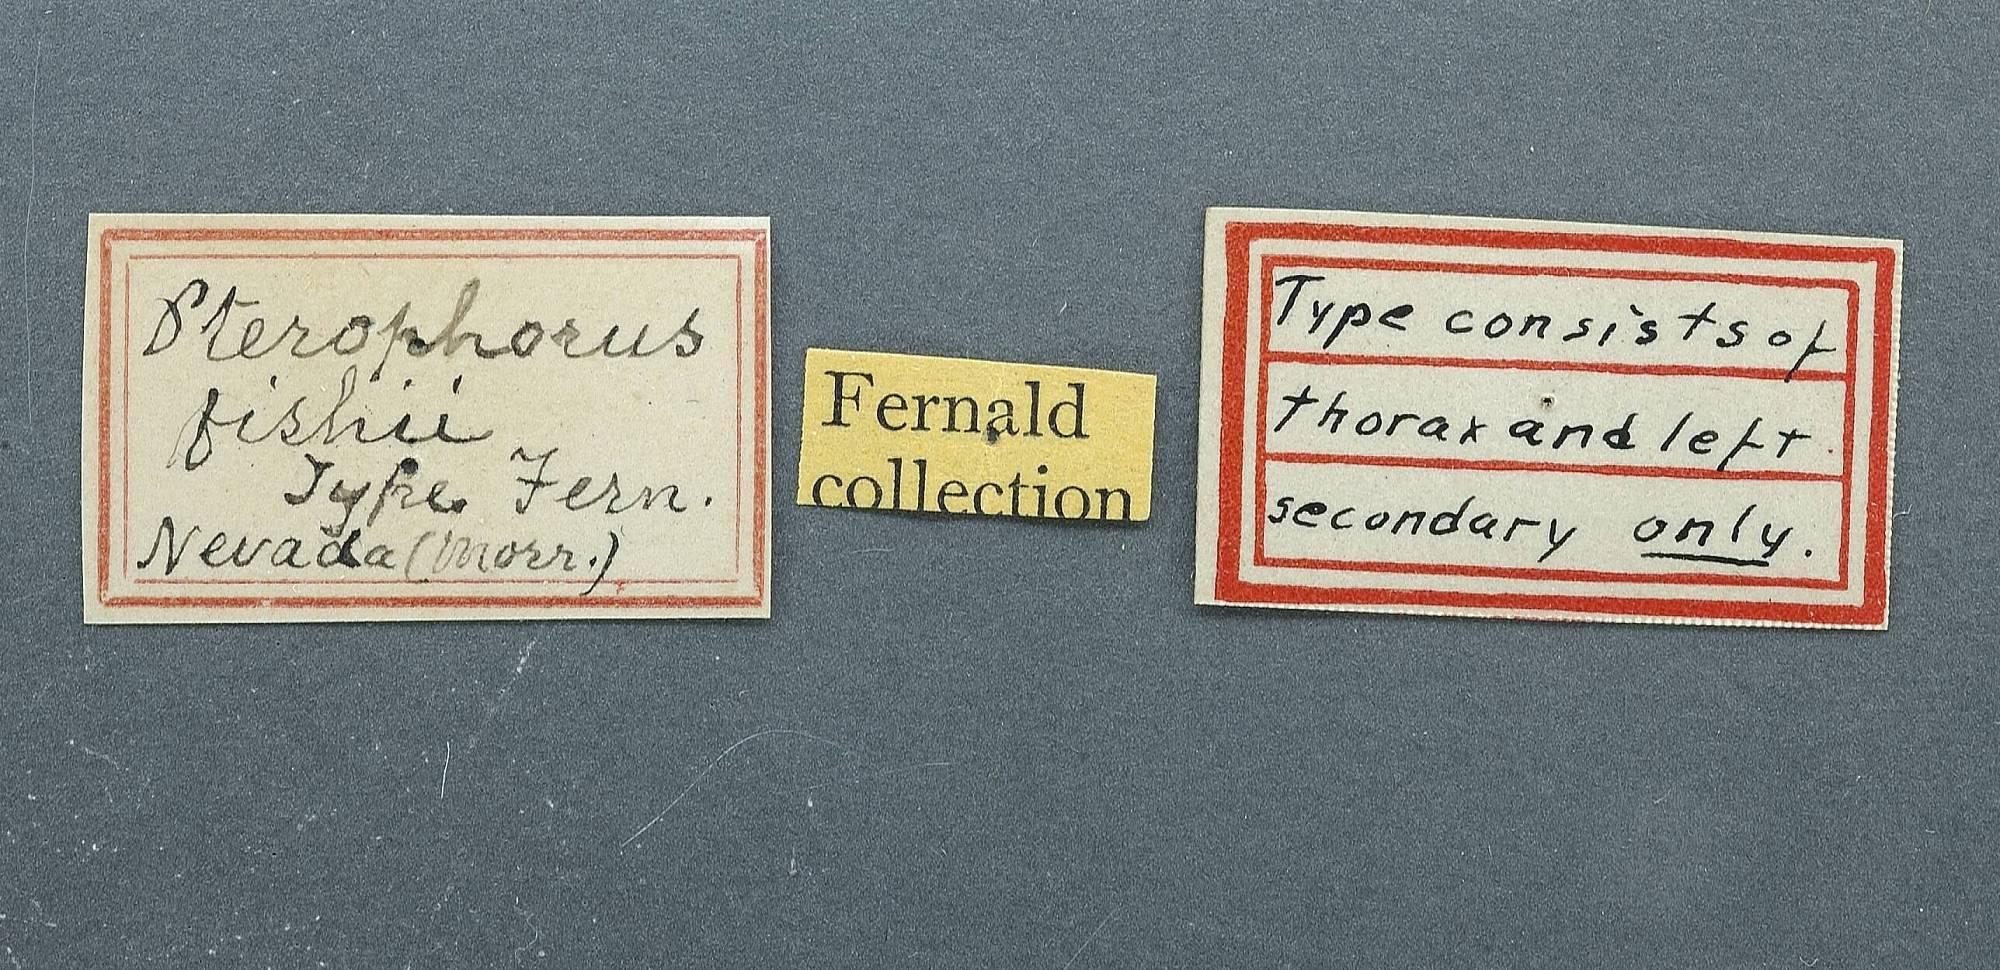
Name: Alucita fishii
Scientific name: Alucita fishii Fernald, 1893
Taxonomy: Animalia, Arthropoda, Insecta, Lepidoptera, Pterophoridae
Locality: [not stated], [Not Stated], Nevada, United States